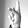
ASL letter: K